Children's Day

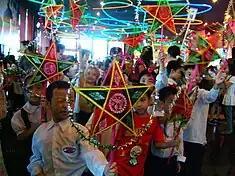
Mid-Autumn Festival in Vietnam

The Grand National Assembly of Turkey was established on 1920, 23 April, and to commemorate the event, 23 April was proclaimed a national holiday in 1921. Since 1927 it has also become Children's Day (literally "The Holiday of National Sovereignty and Children"), an official holiday dedicated to the children of Turkey and (from 1979 on) the world.